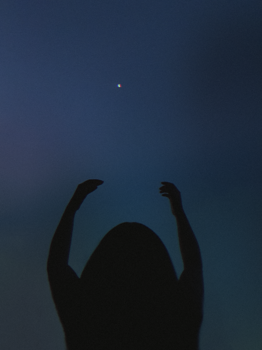
Label: No Watermark